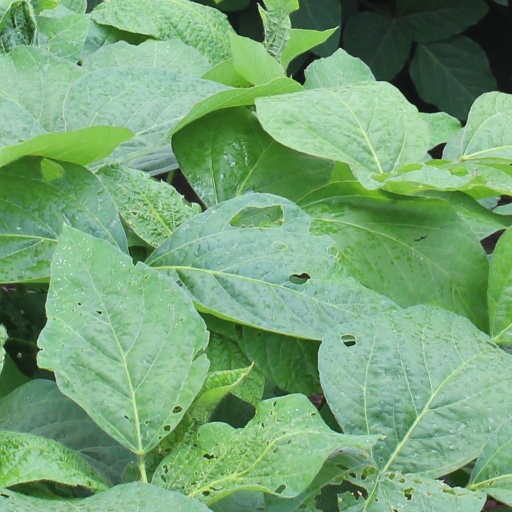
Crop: soybean